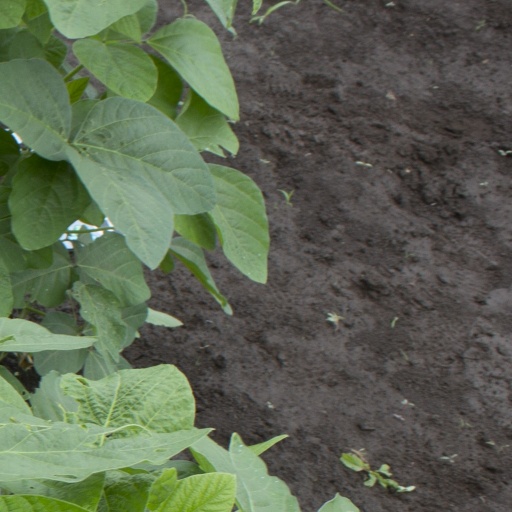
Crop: soybean